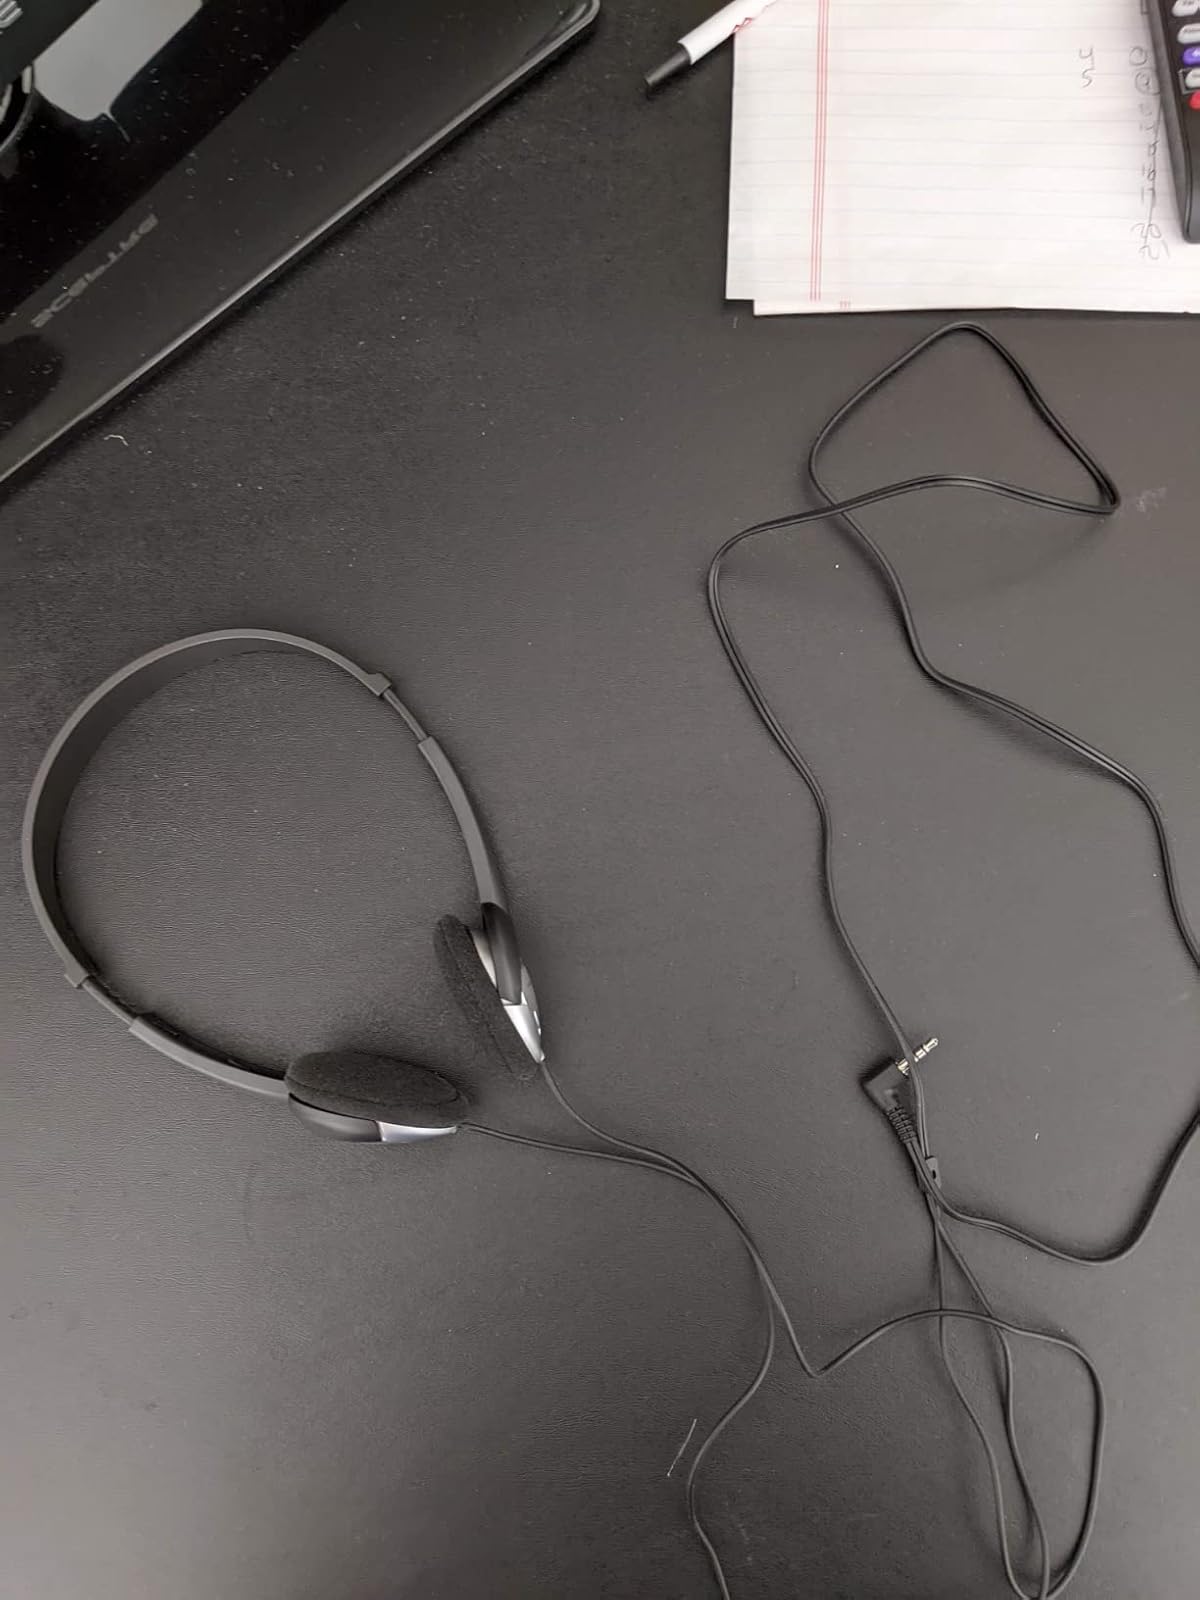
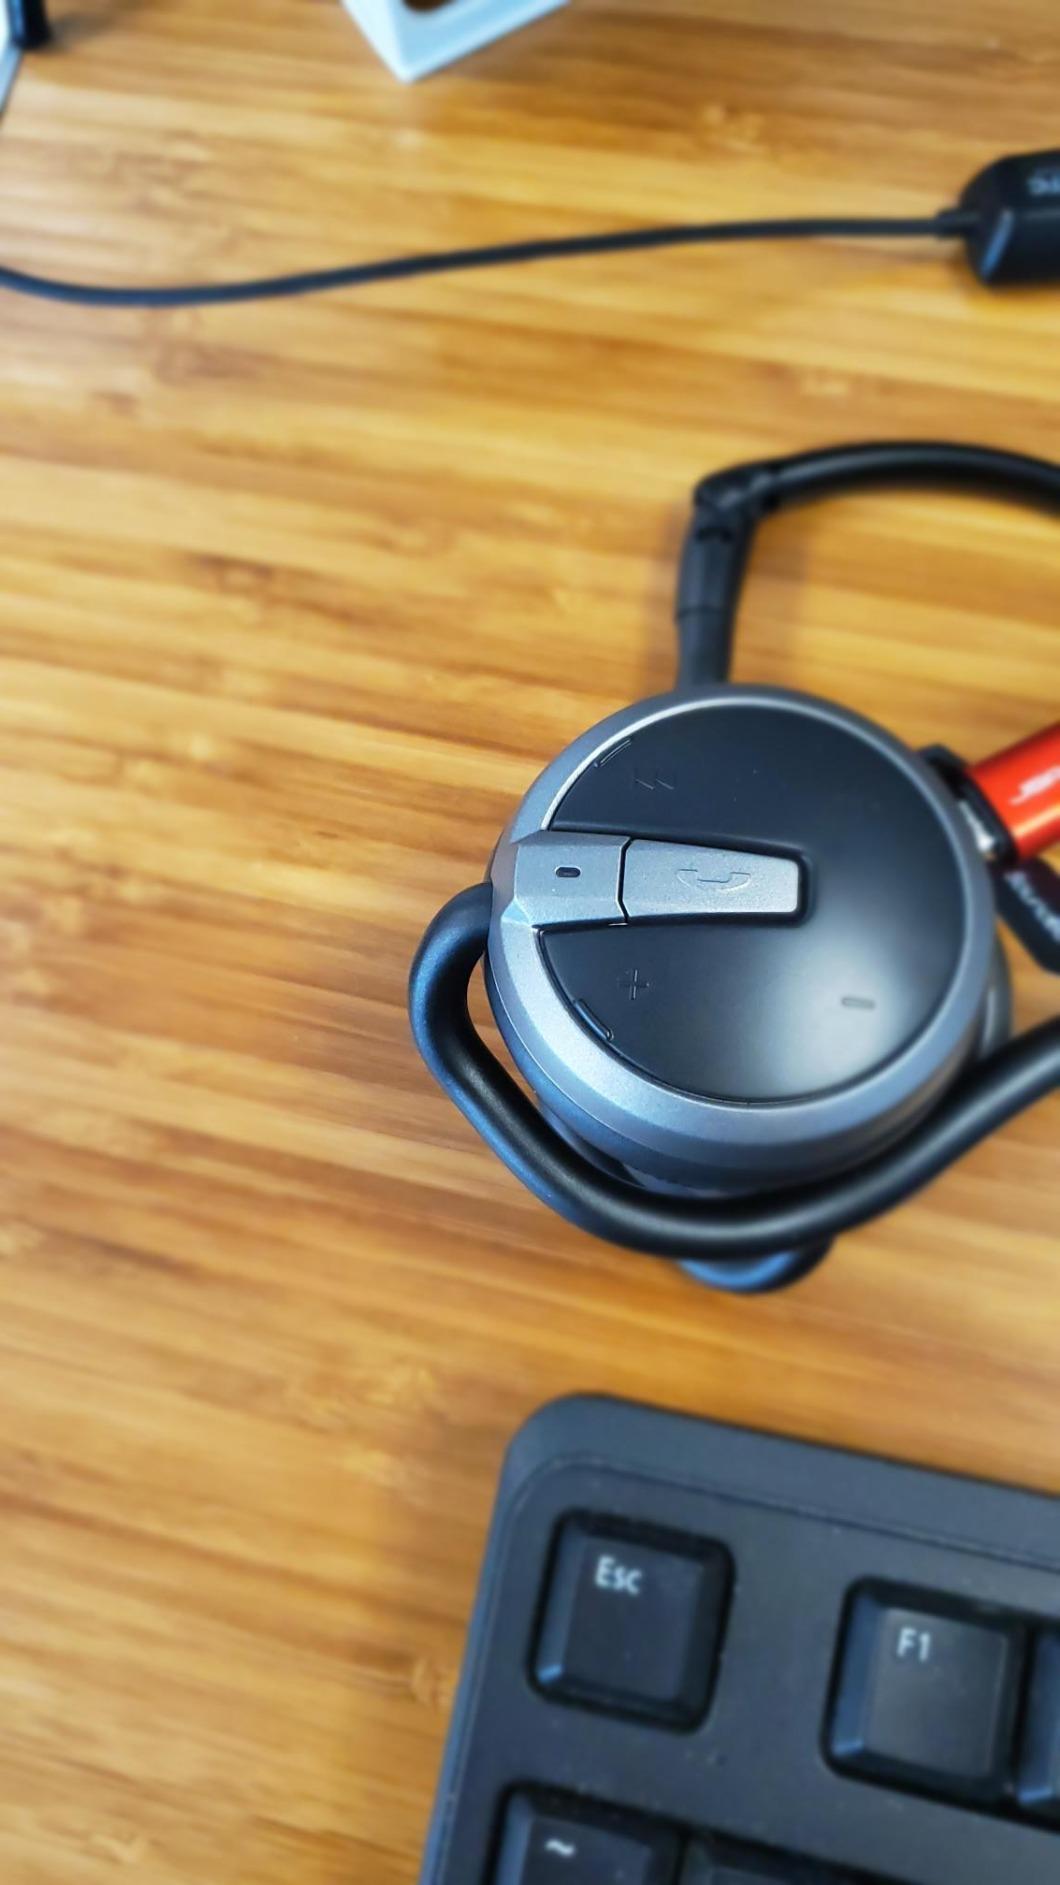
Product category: headphones
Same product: no